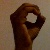
The image shows a hand gesture representing the letter 'O' in Indian Sign Language.